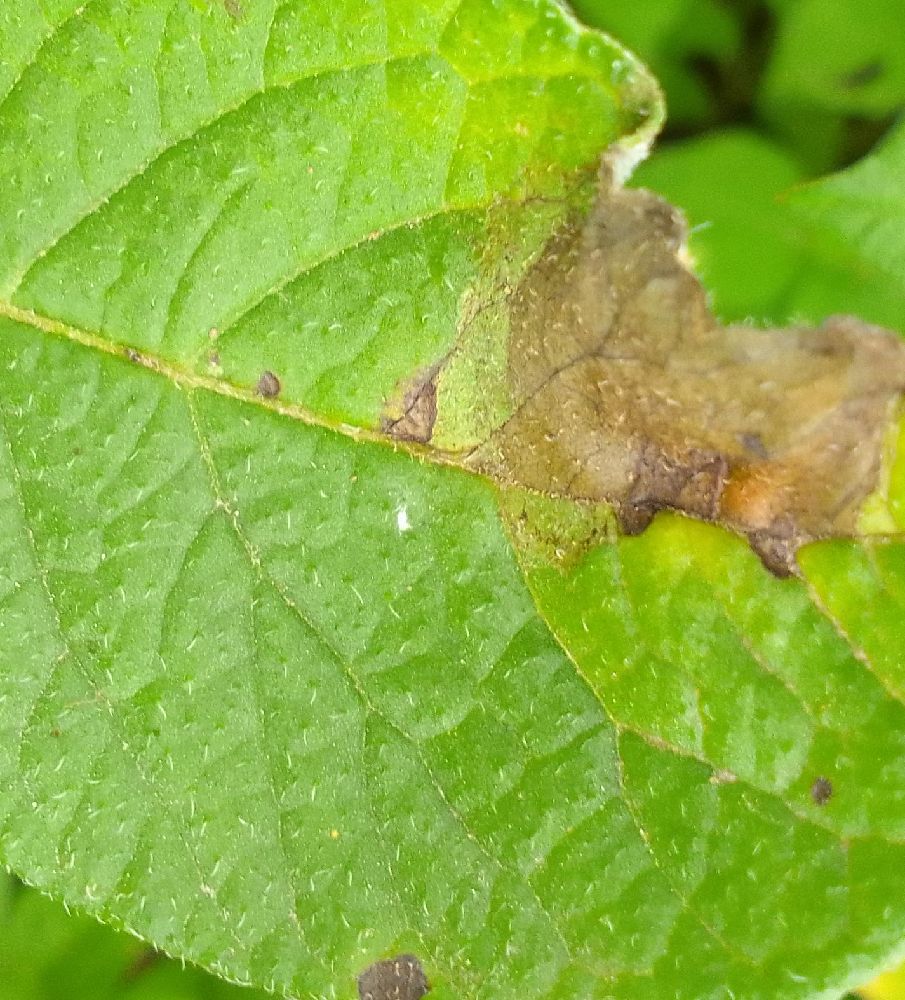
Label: Late blight